Cardinal virtues

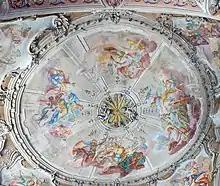
Fresco with allegories of the four cardinal virtues in the ‘’Assunta’’ church in Manerba del Garda.

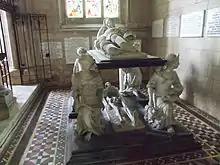
The Tomb of Sir John Hotham, supported by figures of the cardinal virtues.

The Cardinal Virtues are often depicted as female allegorical figures. These were a popular subject for funerary sculpture. The attributes and names of these figures may vary according to local tradition.